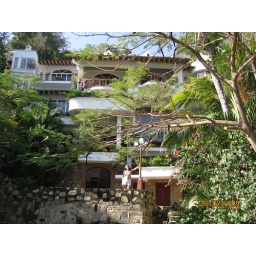
house on beach walk around cove from Boca